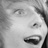
Emotion: surprise